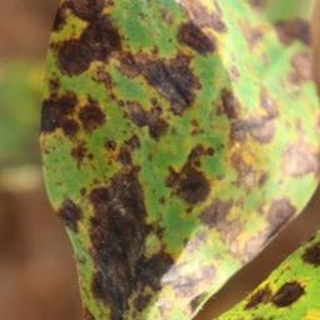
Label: groundnut_late_leaf_spot